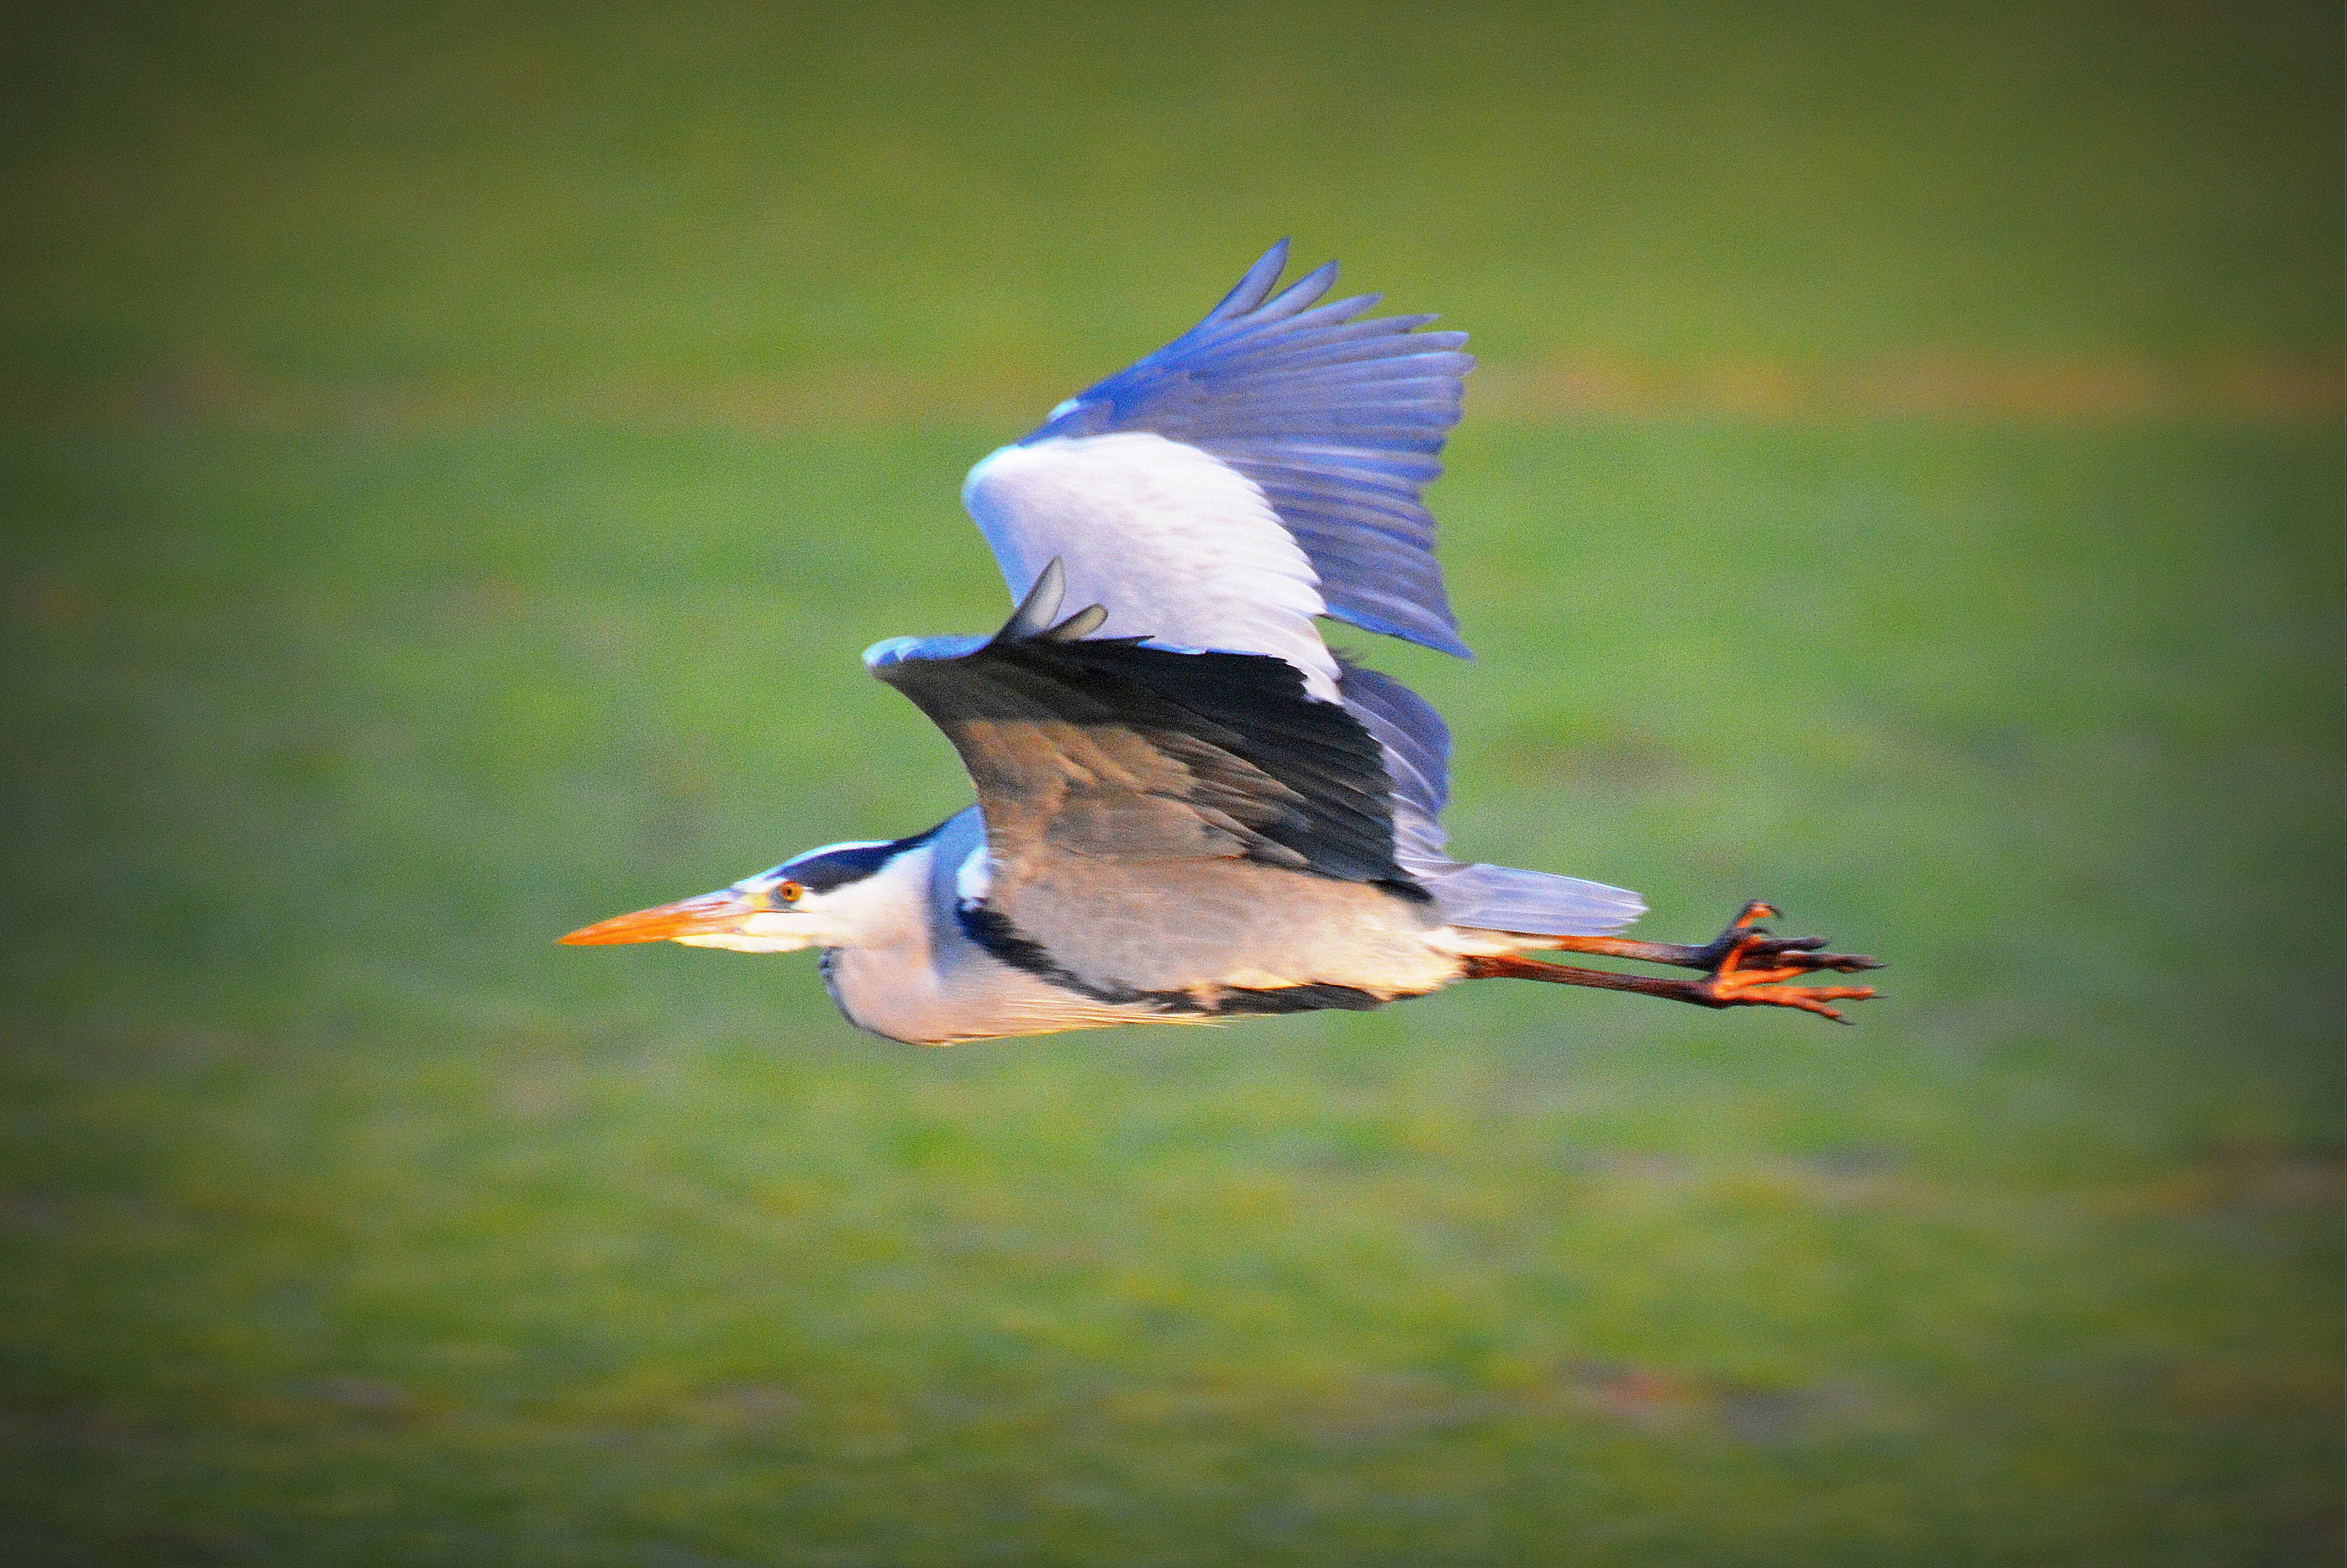
nature, bird, wing, animal, fly, wildlife, beak, fauna, vertebrate, heron, water bird